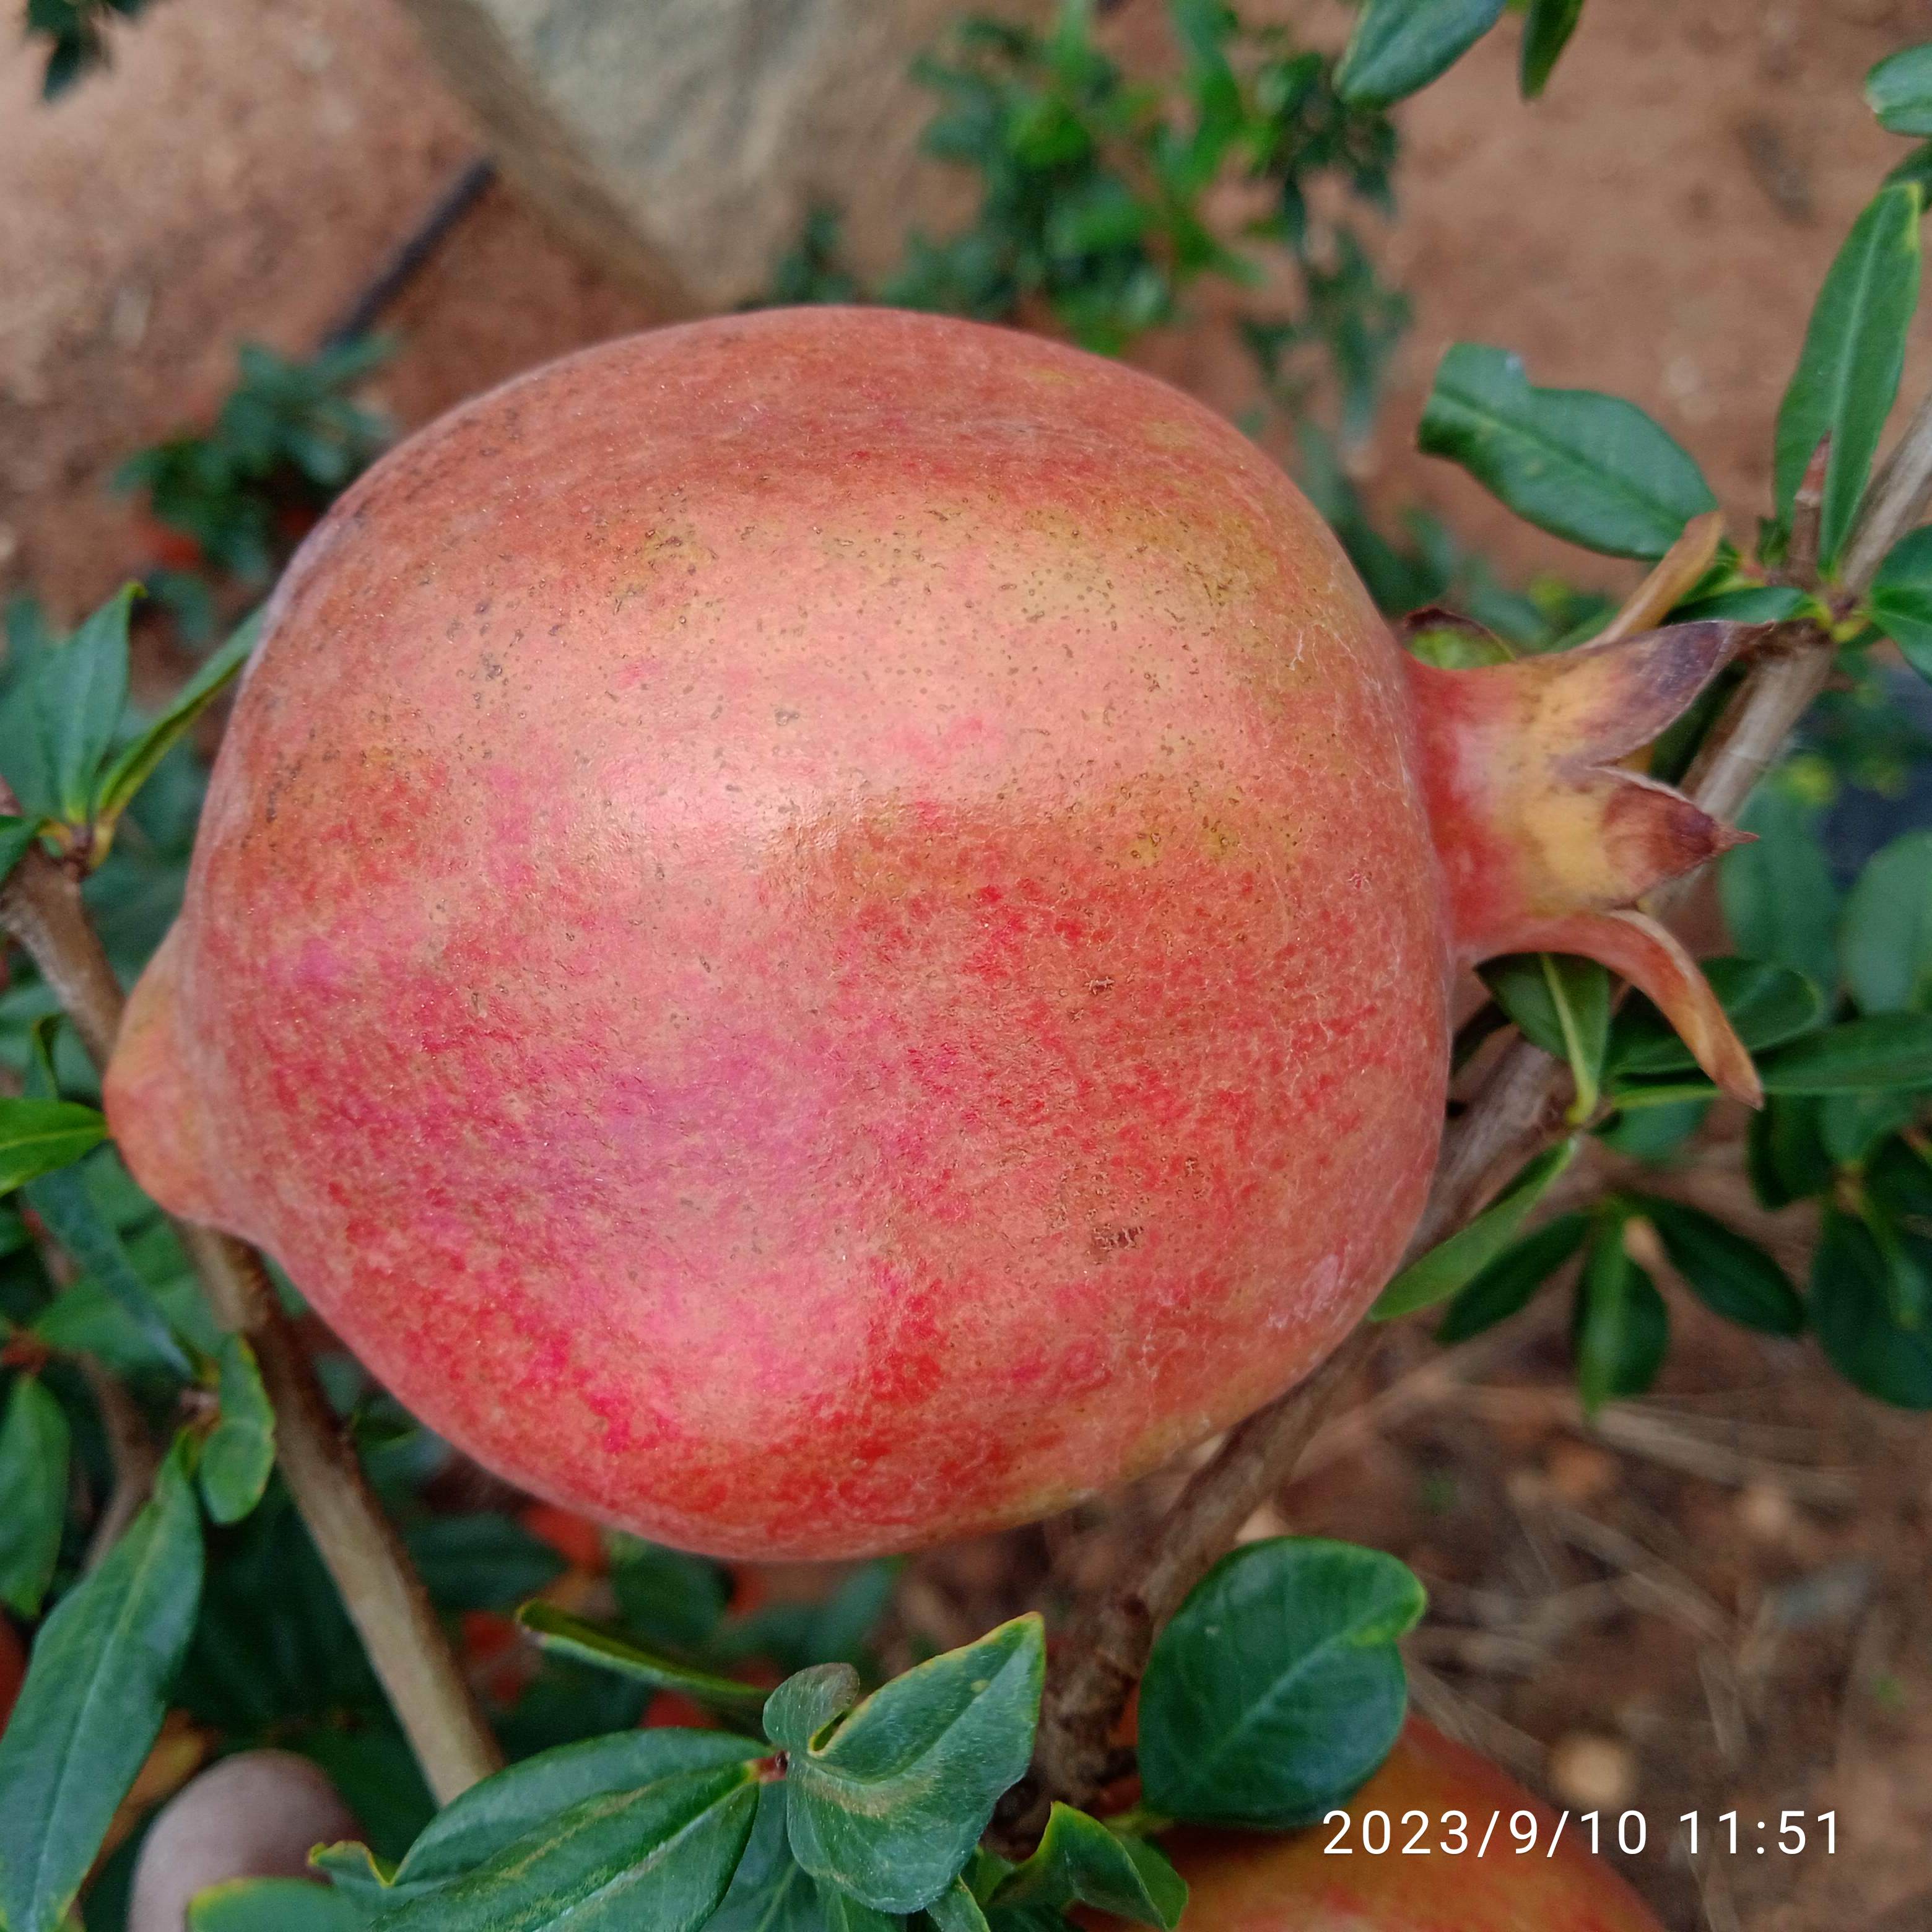
Label: Healthy